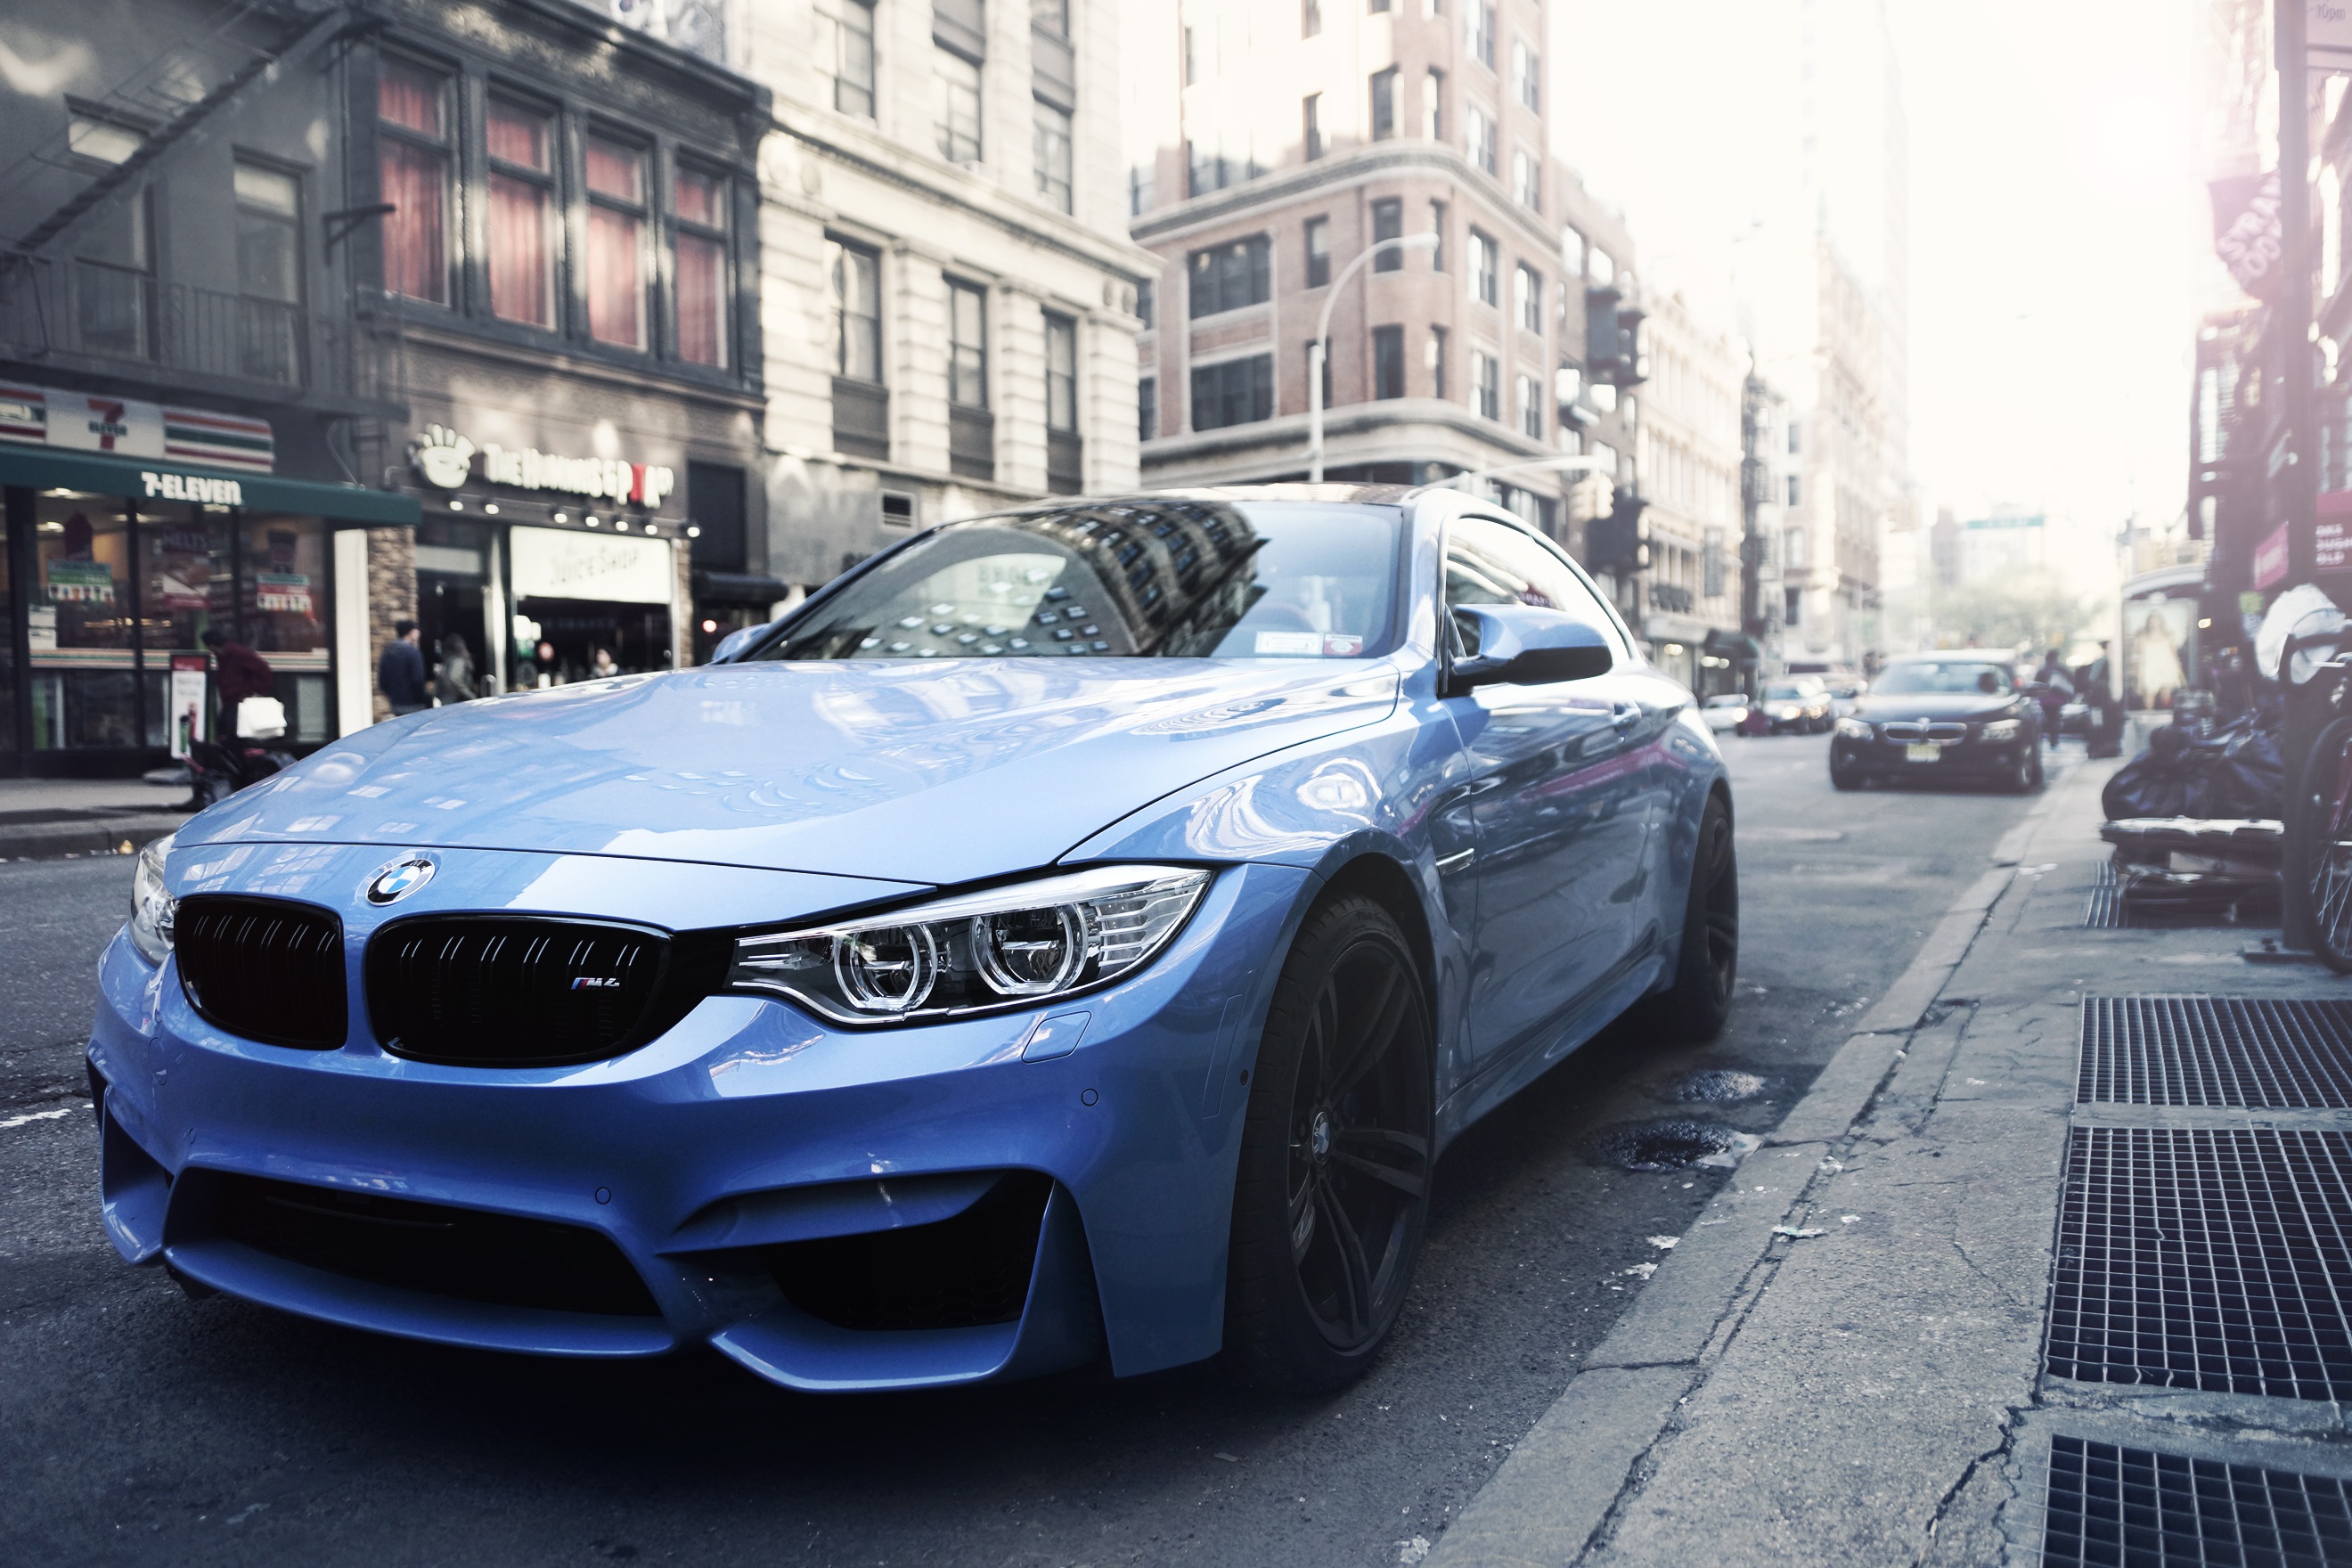
road, car, wheel, automobile, city, urban, transportation, vehicle, auto, sports car, bumper, supercar, sedan, bmw, convertible, coupe, land vehicle, automobile make, automotive exterior, automotive design, luxury vehicle, performance car, executive car, bmw 3 series e90, bmw m3, sports sedan, bmw 3 series f30, personal luxury car, bmw 3 series gran turismo, bmw m6